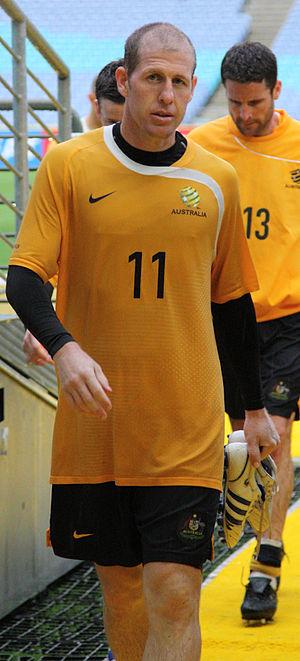
Scott Chipperfield est un joueur de football australien. Ce milieu de terrain jouait pour le FC Bâle dans la Super League de Suisse entre 2001-2012. Chipperfield a joué 68 fois pour l'équipe d'Australie de football, marquant 12 buts. Au début de sa carrière, son poste était milieu gauche mais il a progressivement reculé pour finir en tant qu'arrière gauche et a disputé la coupe du monde 2006 en jouant stoppeur.